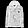
Label: Coat